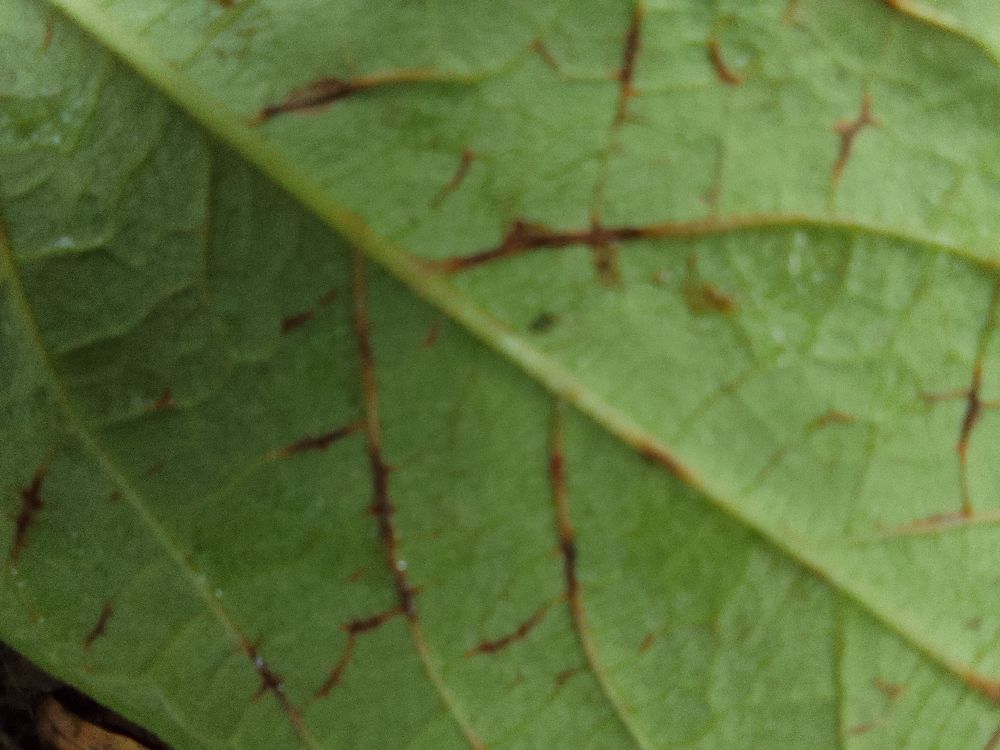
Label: anthracnose